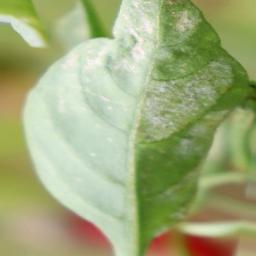
Label: powdery mildew